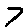
Label: 7